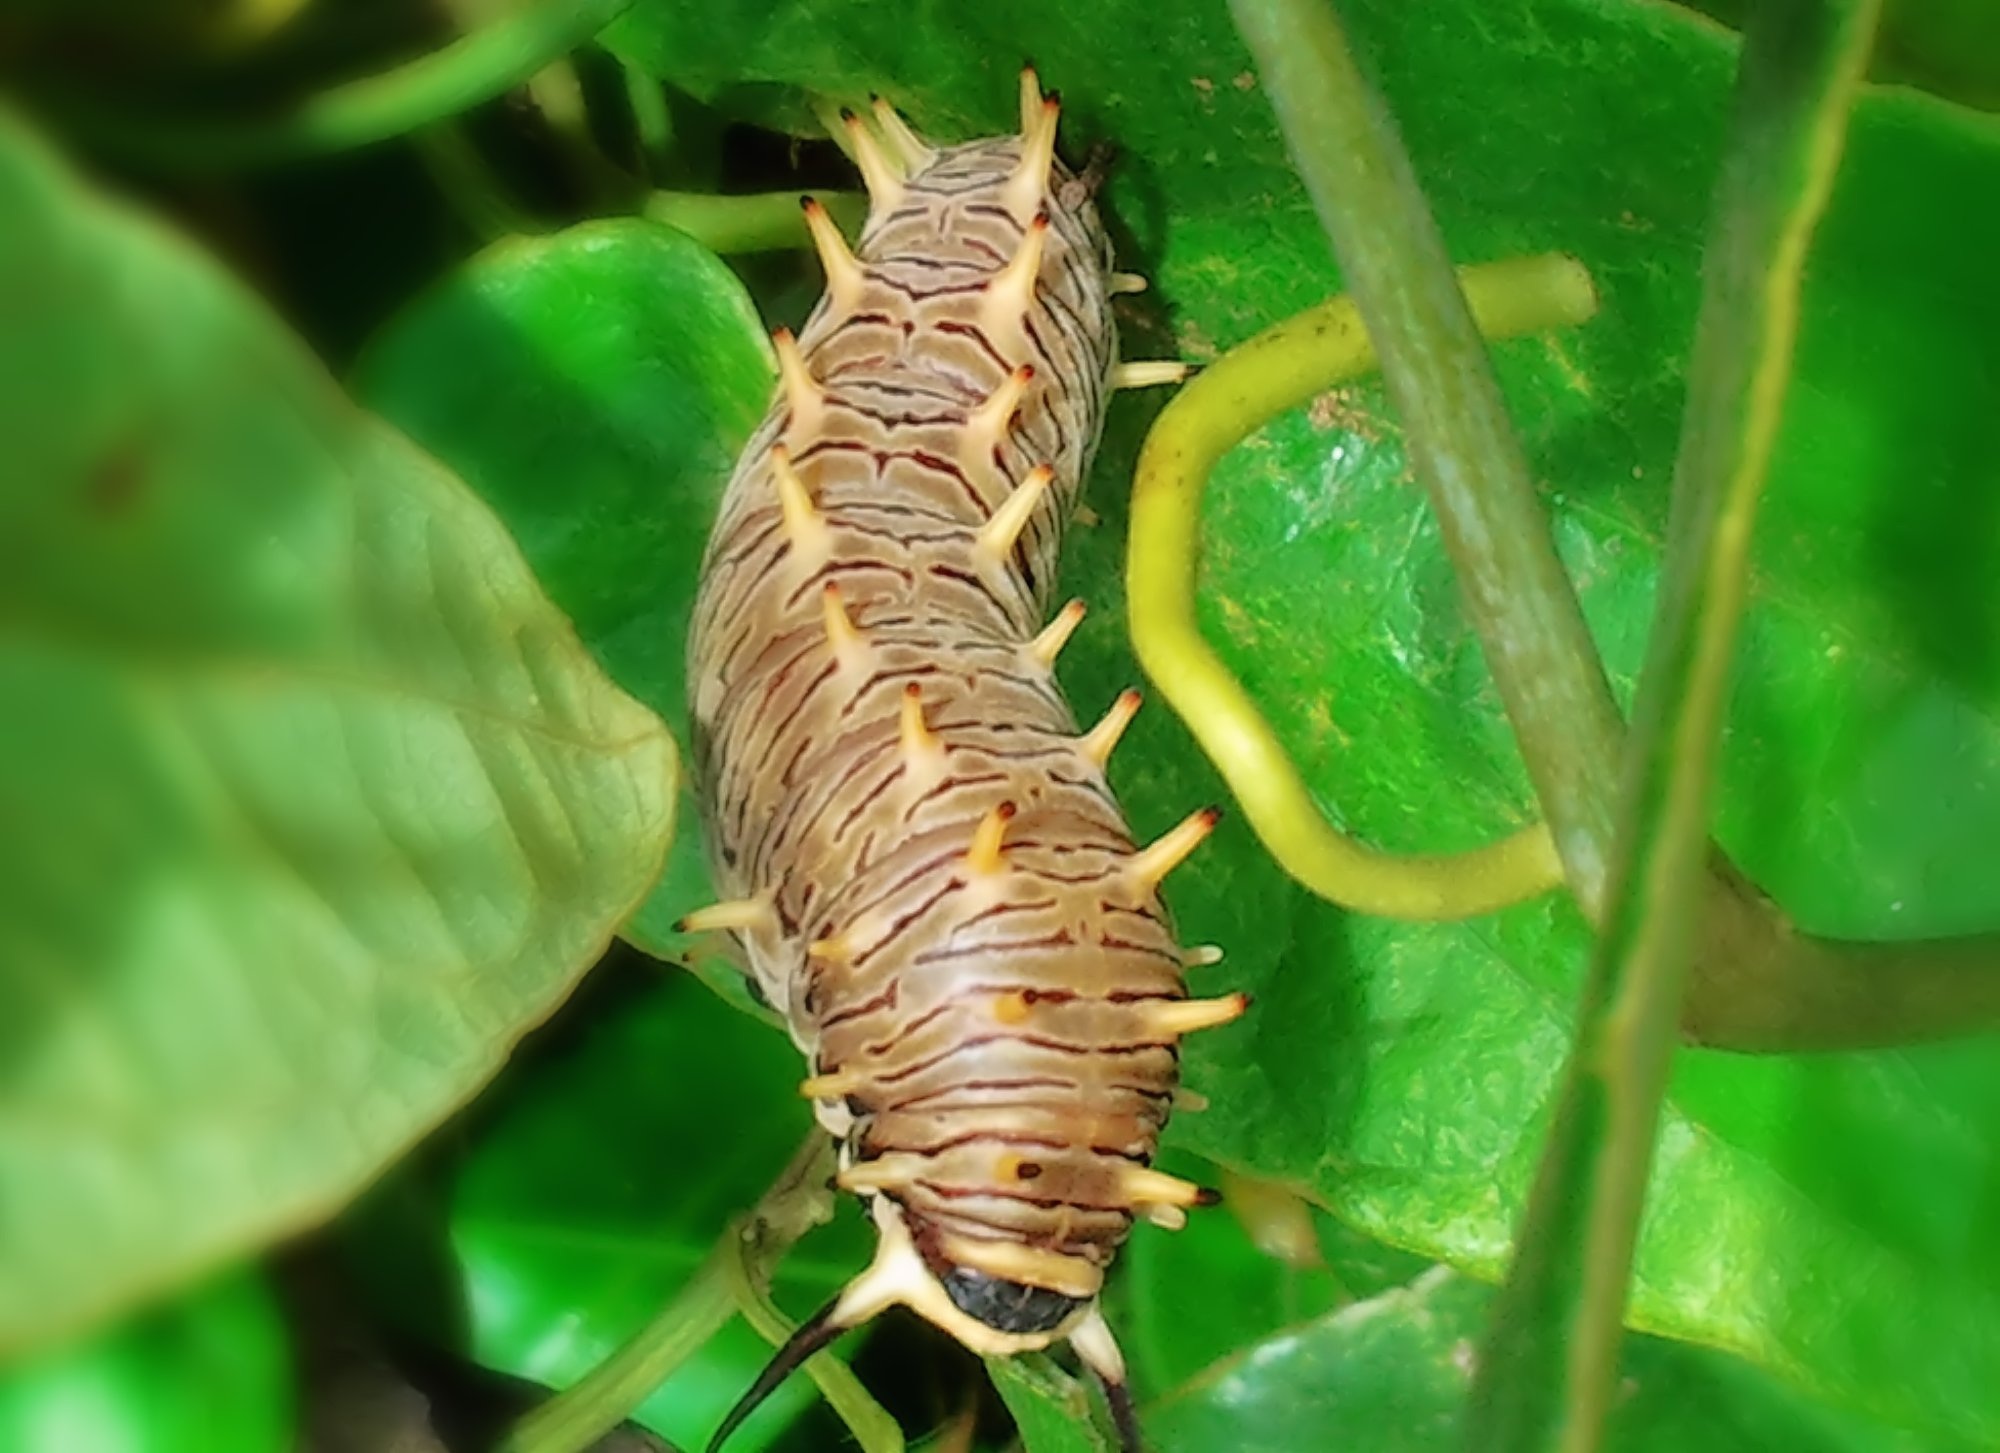
nature, plant, green, insect, macro, prague, garden, fauna, invertebrate, caterpillar, detail, larva, macro photography, moths and butterflies